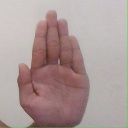
अक्षर: ध